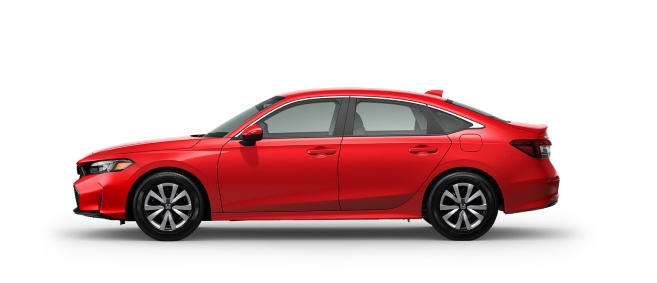
4.99% special apr 2026 Honda Civic Sedan
4.49% APR for 24-48 months Details Expiration Date 01/05/2026 For well-qualified buyers. Example: 10% down payment. 48 months financing at $22.80/month per $1,000 financed. 1 Available only for residents of AK, AL, AR, DC, GA, ID, IL, KS, LA, MD, MO, MS, MT, NC, NM, OK, OR, SC, TN, TX, VA, WA, WV, WY. Available on approved credit through Honda Financial Services in select states only. 4.49% APR for up to 48 months on select new and unregistered 2026 Honda Civic Sedan models through 1/5/2026, for well-qualified buyers. Excludes Si, Type R and Hybrid models. Not all buyers will qualify. Higher financing rates apply for buyers with lower credit ratings. Actual down payment may vary. Dealer participation may affect actual payment. Dealer sets actual prices. See participating dealers for details. Find your local Honda Dealer
Brand: Honda Motors
Category: Vehicles & Parts > Vehicles > Motor Vehicles > Cars, Trucks & Vans > Hybrid Vehicles